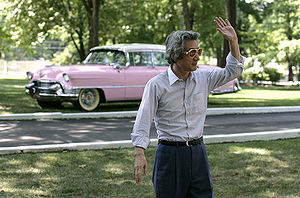
Graceland / Kendte besøgende
Den tidligere japanske premierminister Junichiro Koizumi ved Graceland i 2006.
Graceland er en ejendom i den sydlige del af Memphis, Tennessee, USA, beliggende på adressen 'Elvis Presley Boulevard nr. 3764'. Blev den 28. marts 1957 købt af den 22-årige Elvis Presley for 100.000 dollars. 'Elvis Presley Boulevard' hed oprindelig 'Bellevue Street' og var en del af 'Highway 51 South', der gik gennem Memphis. Gaden blev omdøbt til 'Elvis Presley Boulevard' den 17. januar 1972.